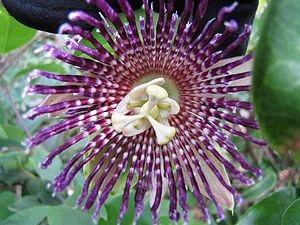
Passiflora laurifolia est une espèce de Passiflores de la famille des Passifloracées originaire des régions tropicales des Amériques, communément appelée passiflore à feuille de laurier, pomme d'or ou pomme liane à la Martinique et en Guadeloupe mais aussi orange lilikoi dans certaines régions d'Hawaï où elle serait cultivée pour ses fruits.